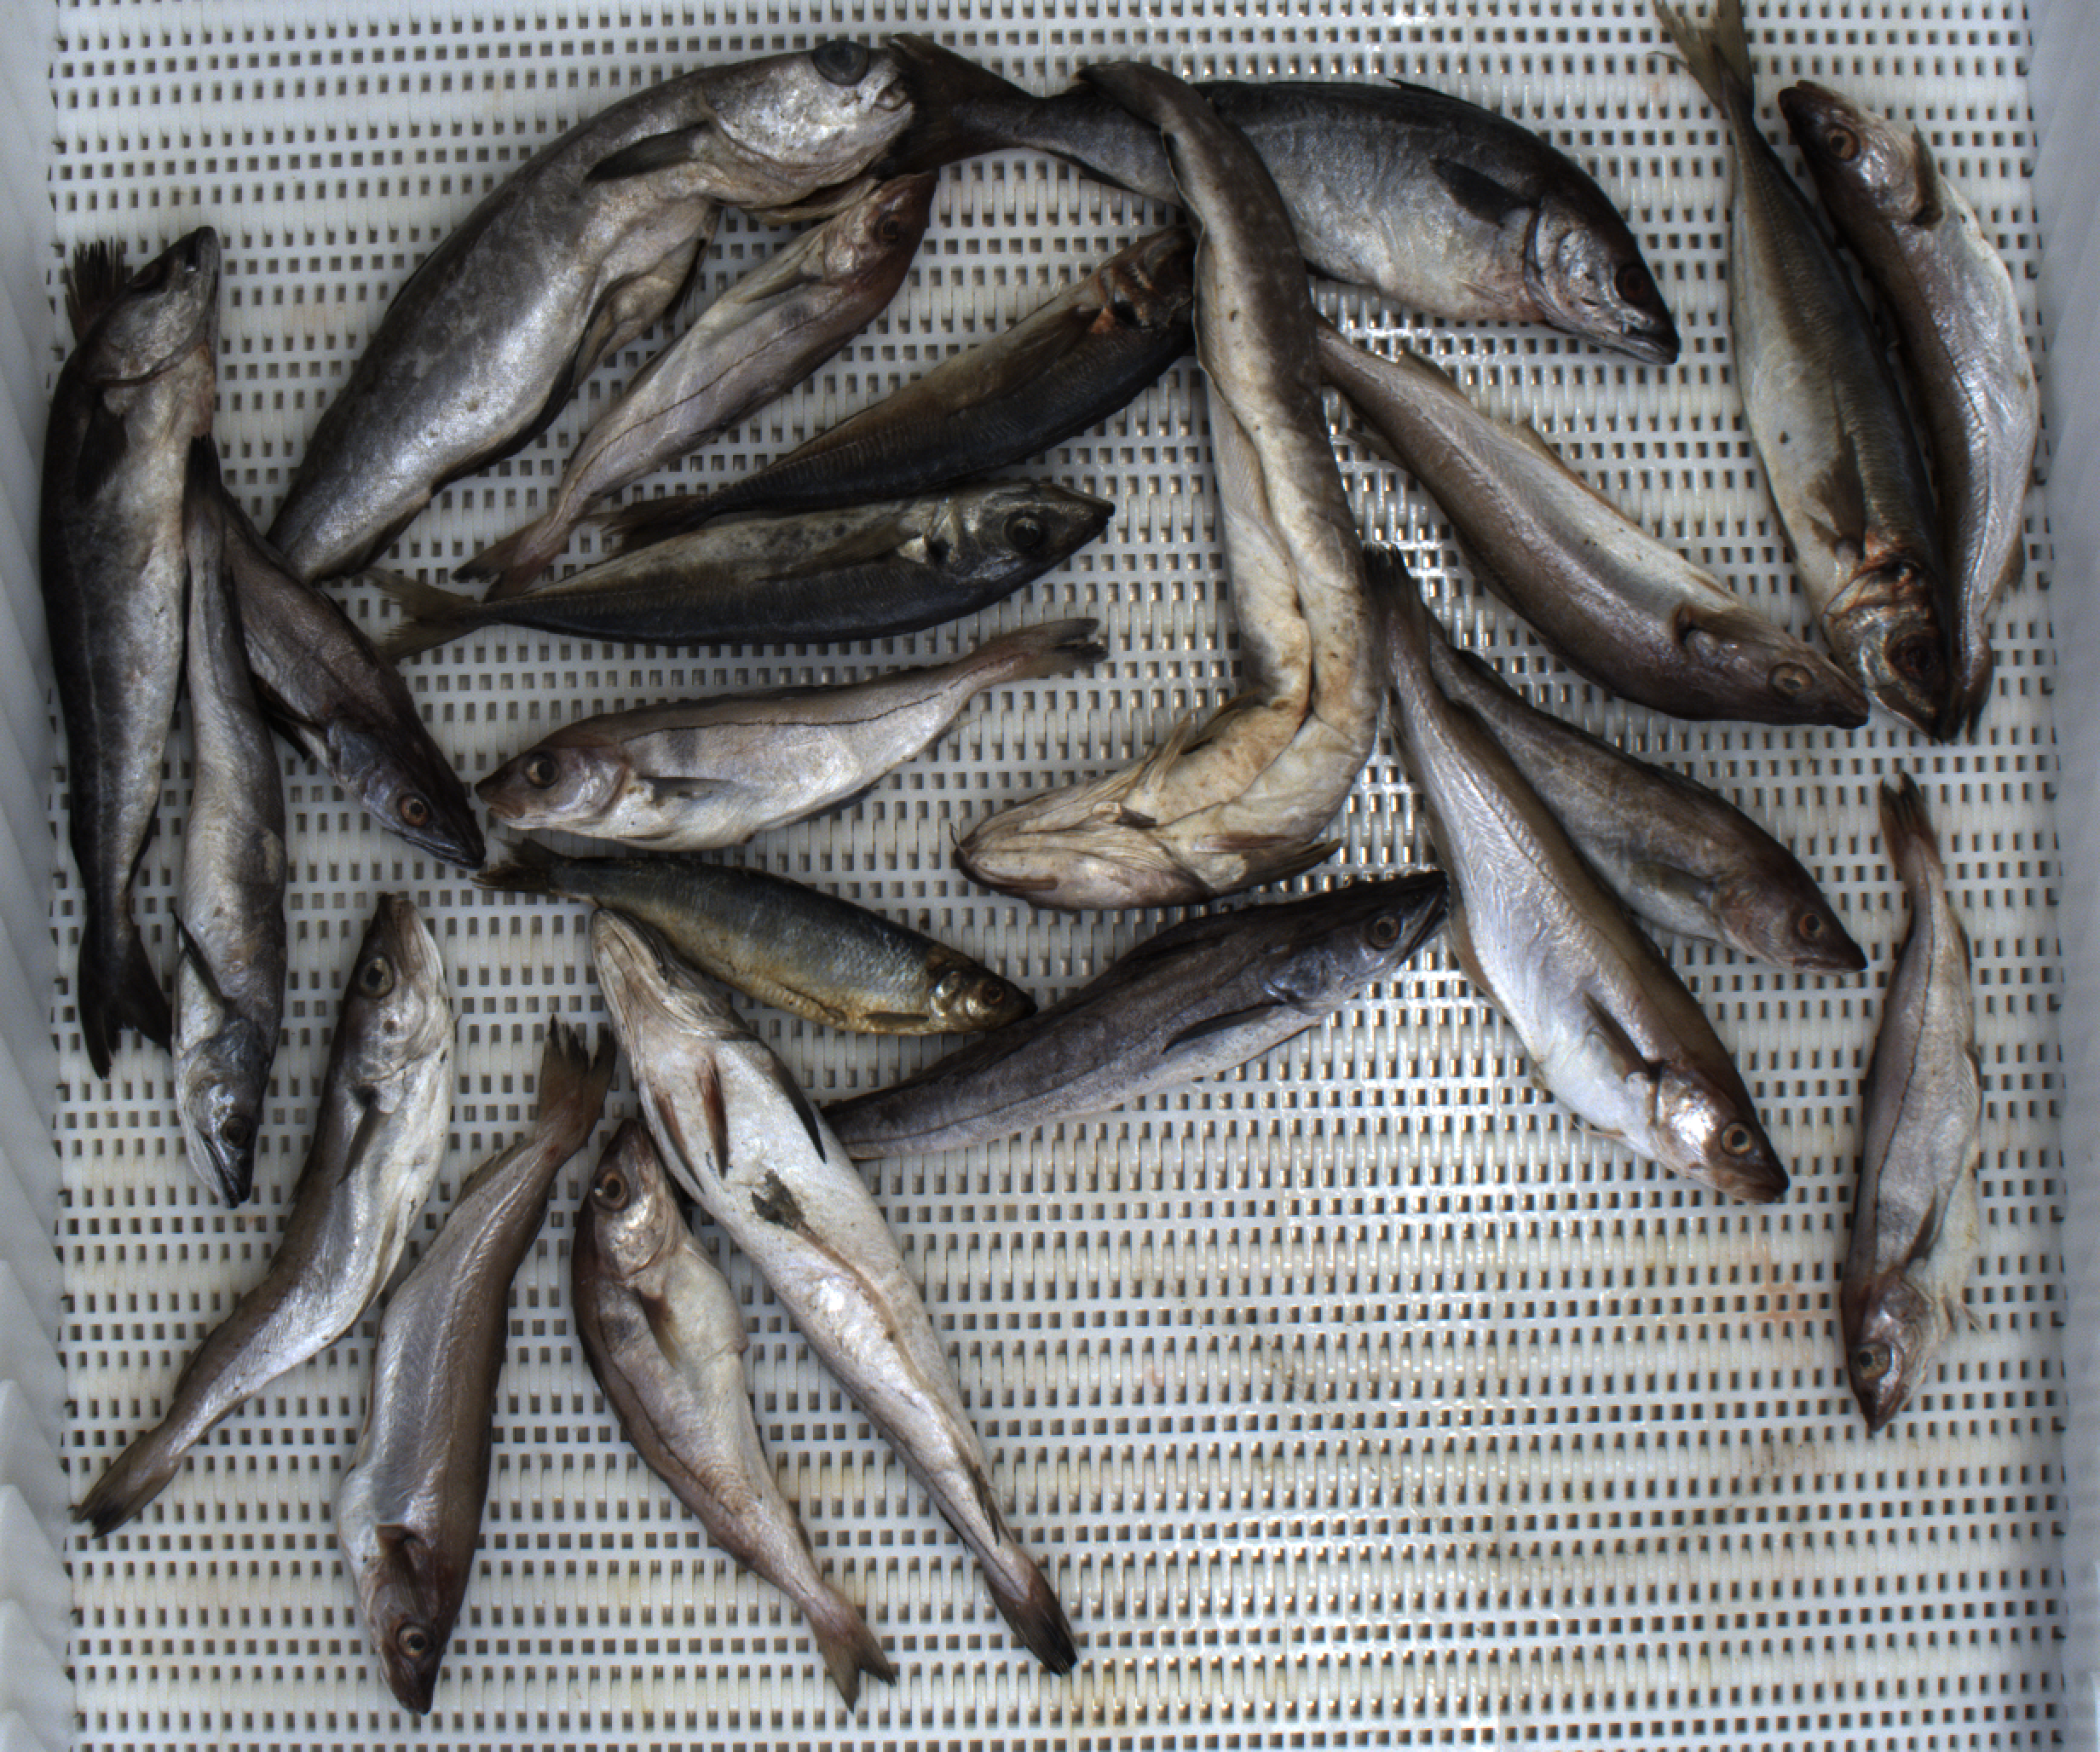
Total fish: 22
Cod: 1
Haddock: 4
Whiting: 5
Hake: 4
Horse mackerel: 3
Saithe: 2
Other: 3